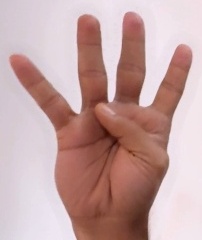
ASL sign: 4